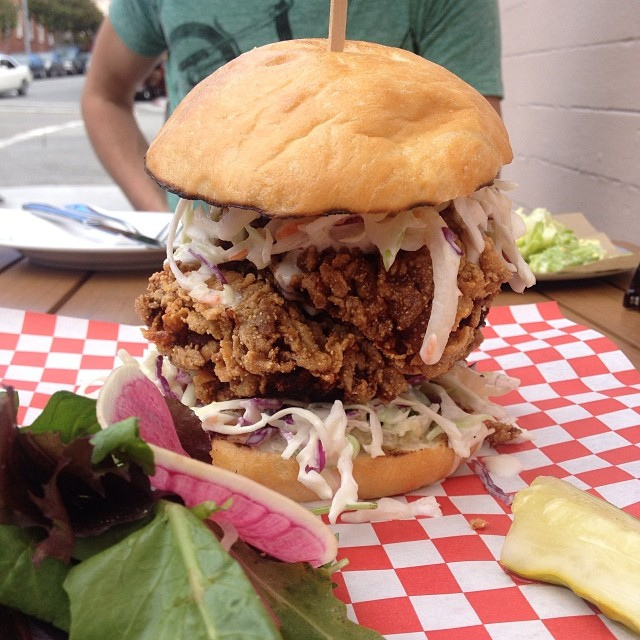
user: Given an image and a question. Answer the question in a short answer. Question: What kind of meat is that? Short Answer:
assistant: pork